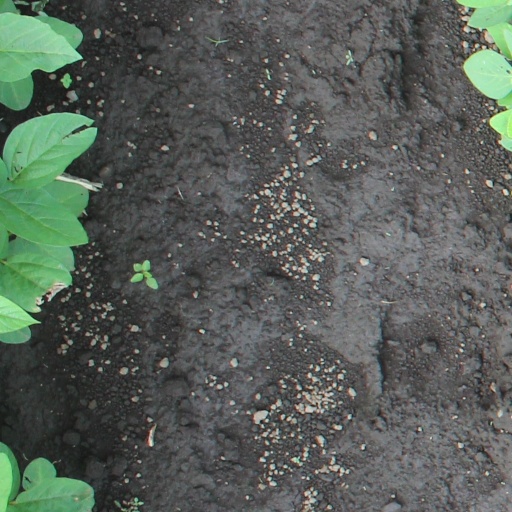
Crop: soybean